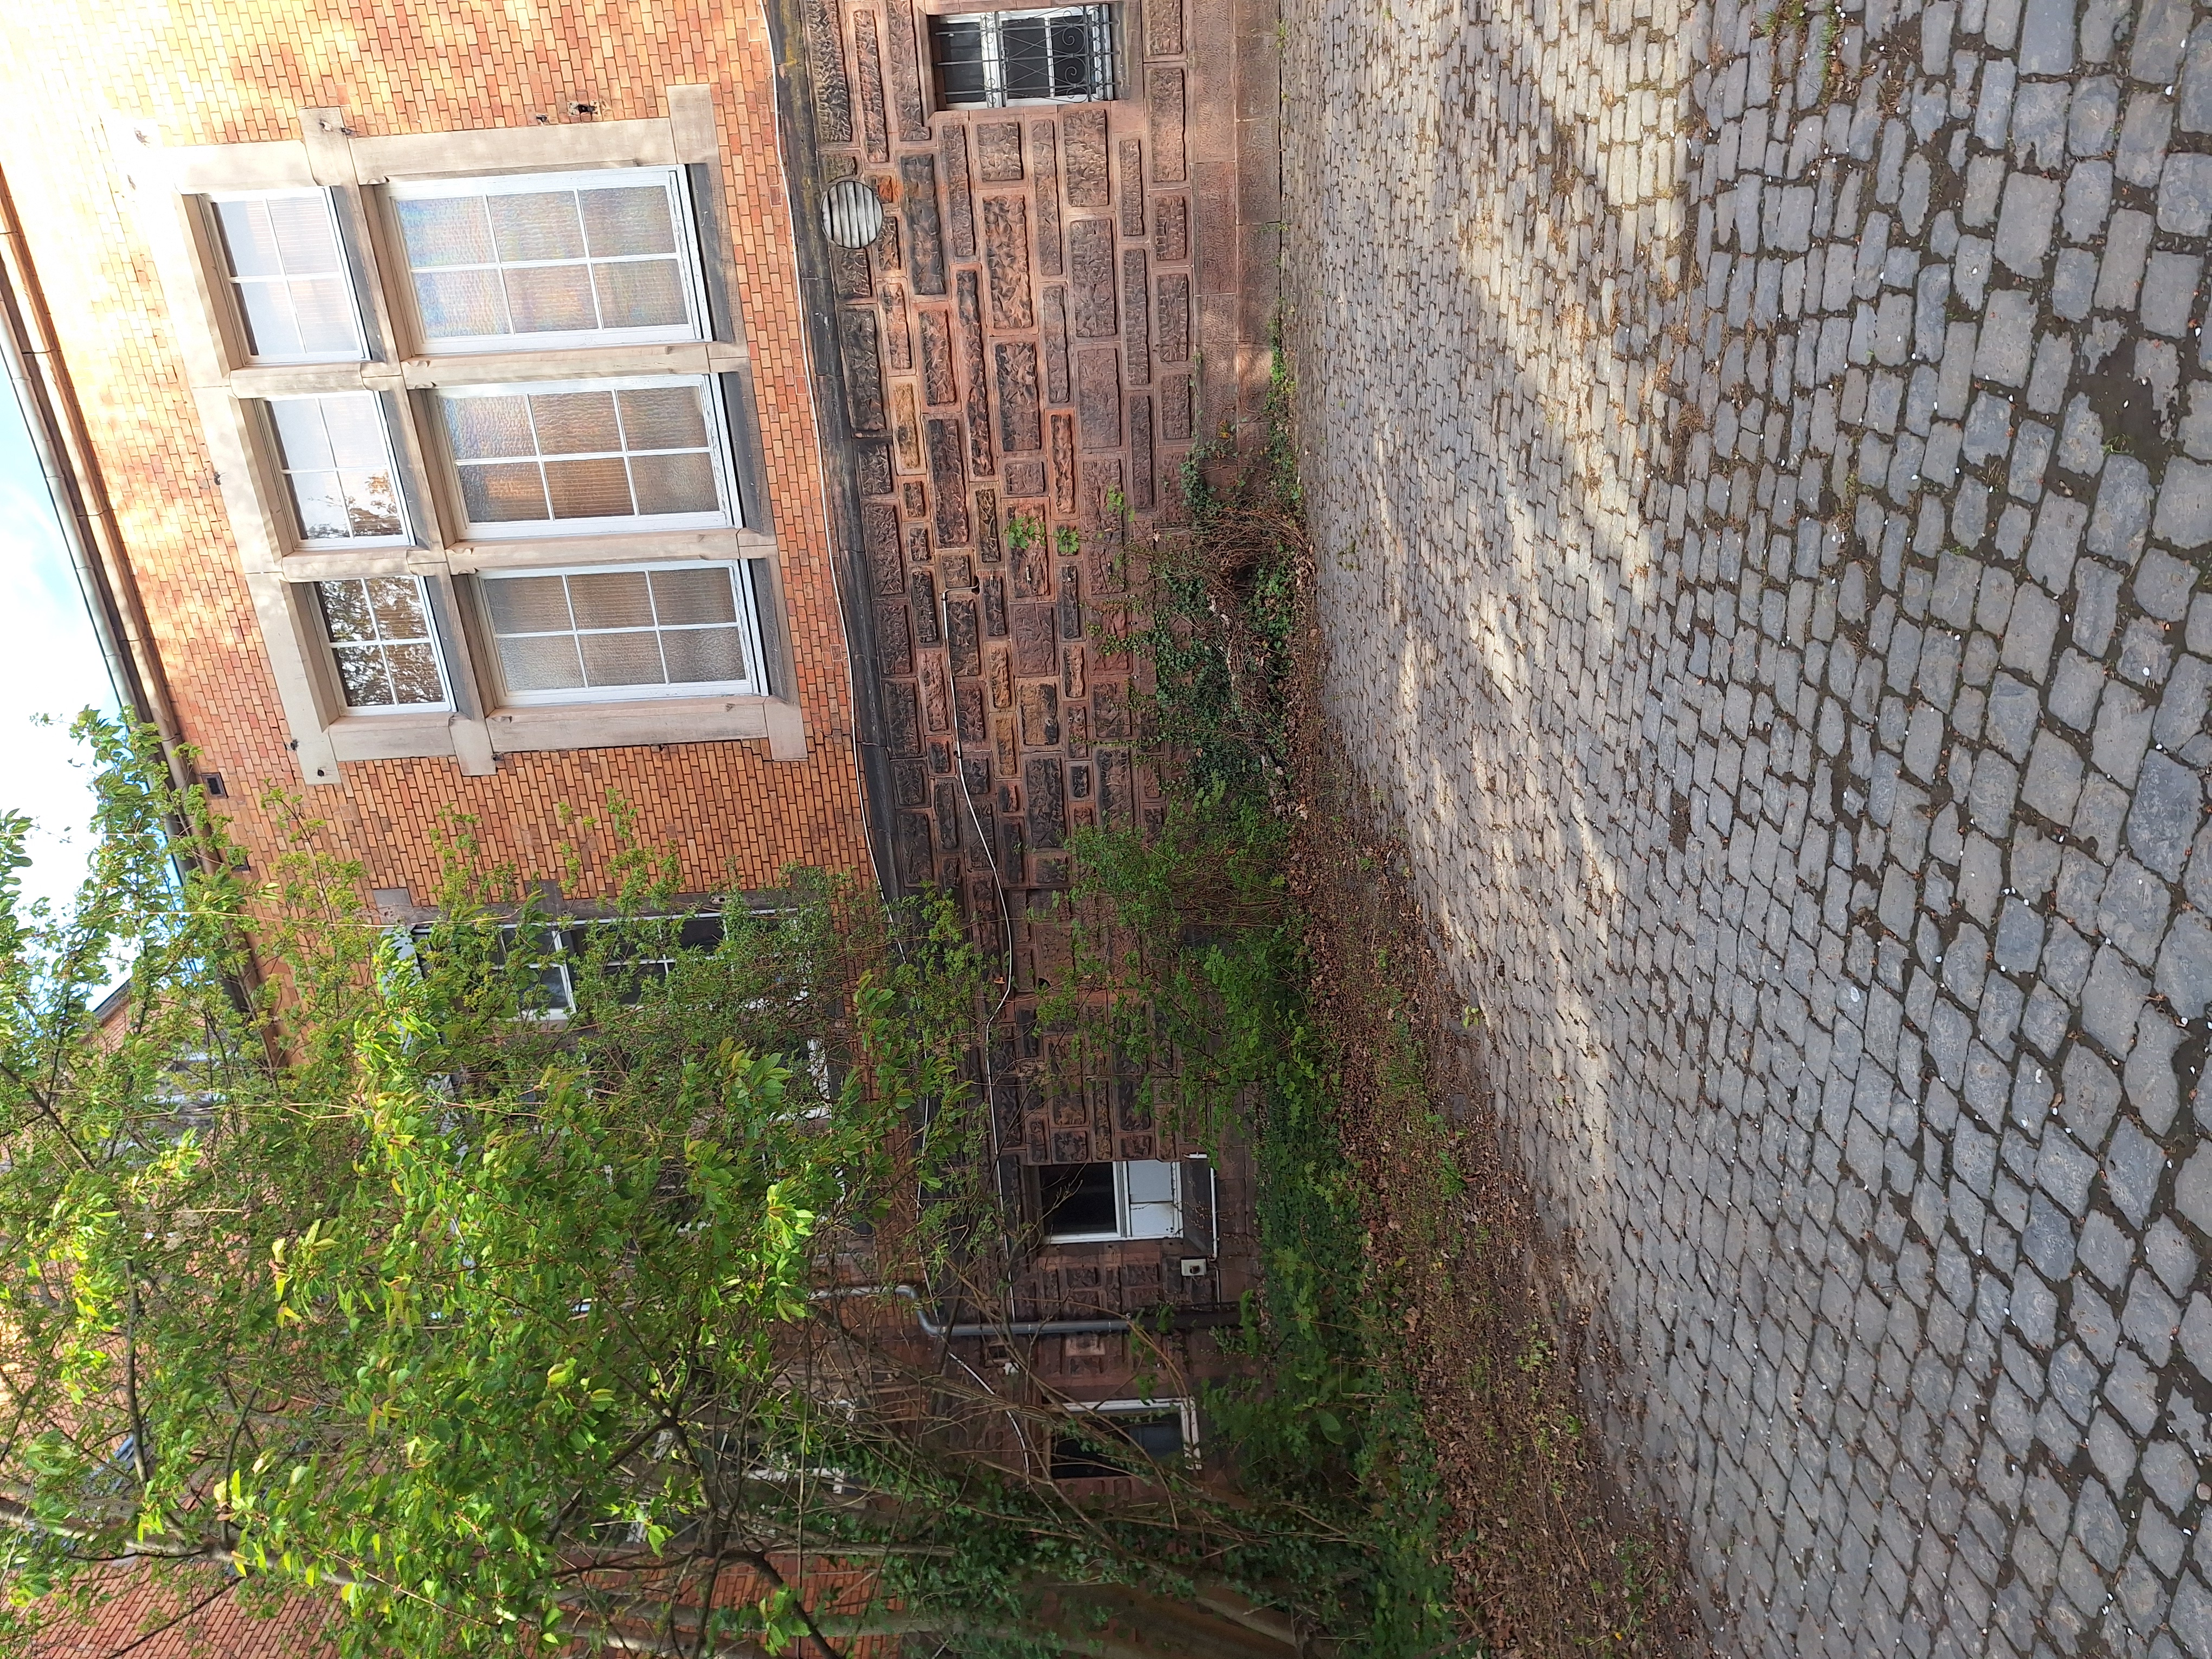
Building: Robert-Koch-Straße 6